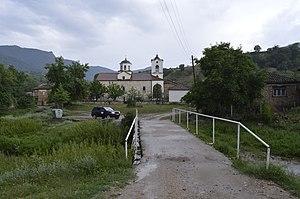
Omorani est un village du centre de la Macédoine du Nord, situé dans la municipalité de Tchachka. Le village comptait 143 habitants en 2002.